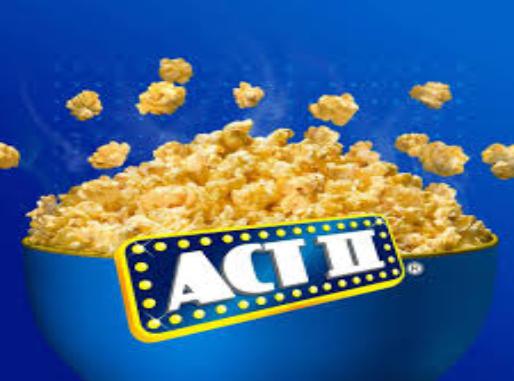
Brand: Act II
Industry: Food